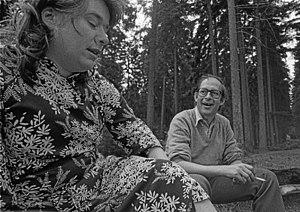
Klaus Weber et son épouse Mary Osborn dans une forêt en Allemagne en 1983. Cela a eu lieu sur un «Betriebsausflug» où les employés d'une entreprise, d'un laboratoire ou d'un autre groupe de travail se rencontrent simplement pour passer du temps ensemble en mangeant, en buvant et en jouant."